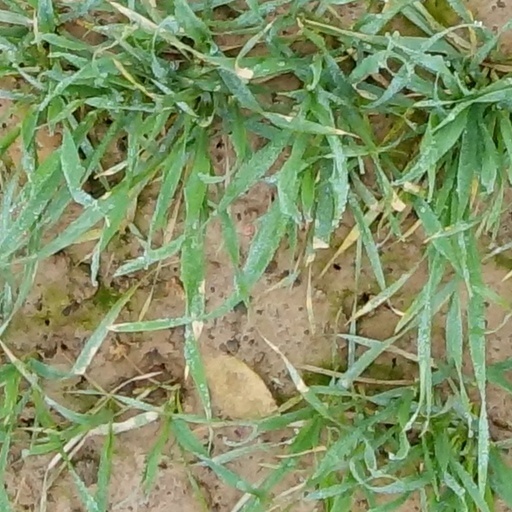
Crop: wheat